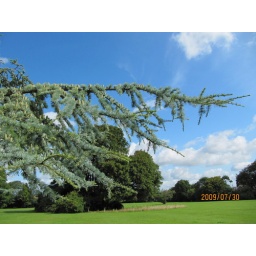
Cedrus atlantica 'Glauca' against the blue summer sky ...